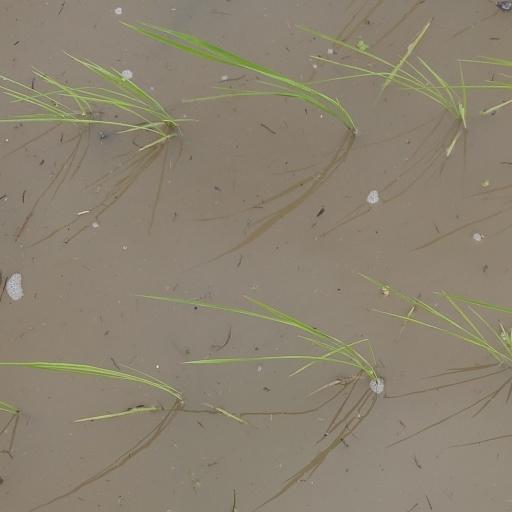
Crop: rice